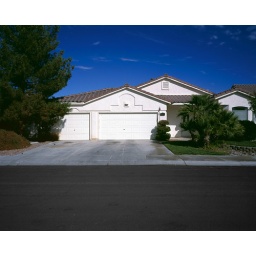
A house in the middle of a street